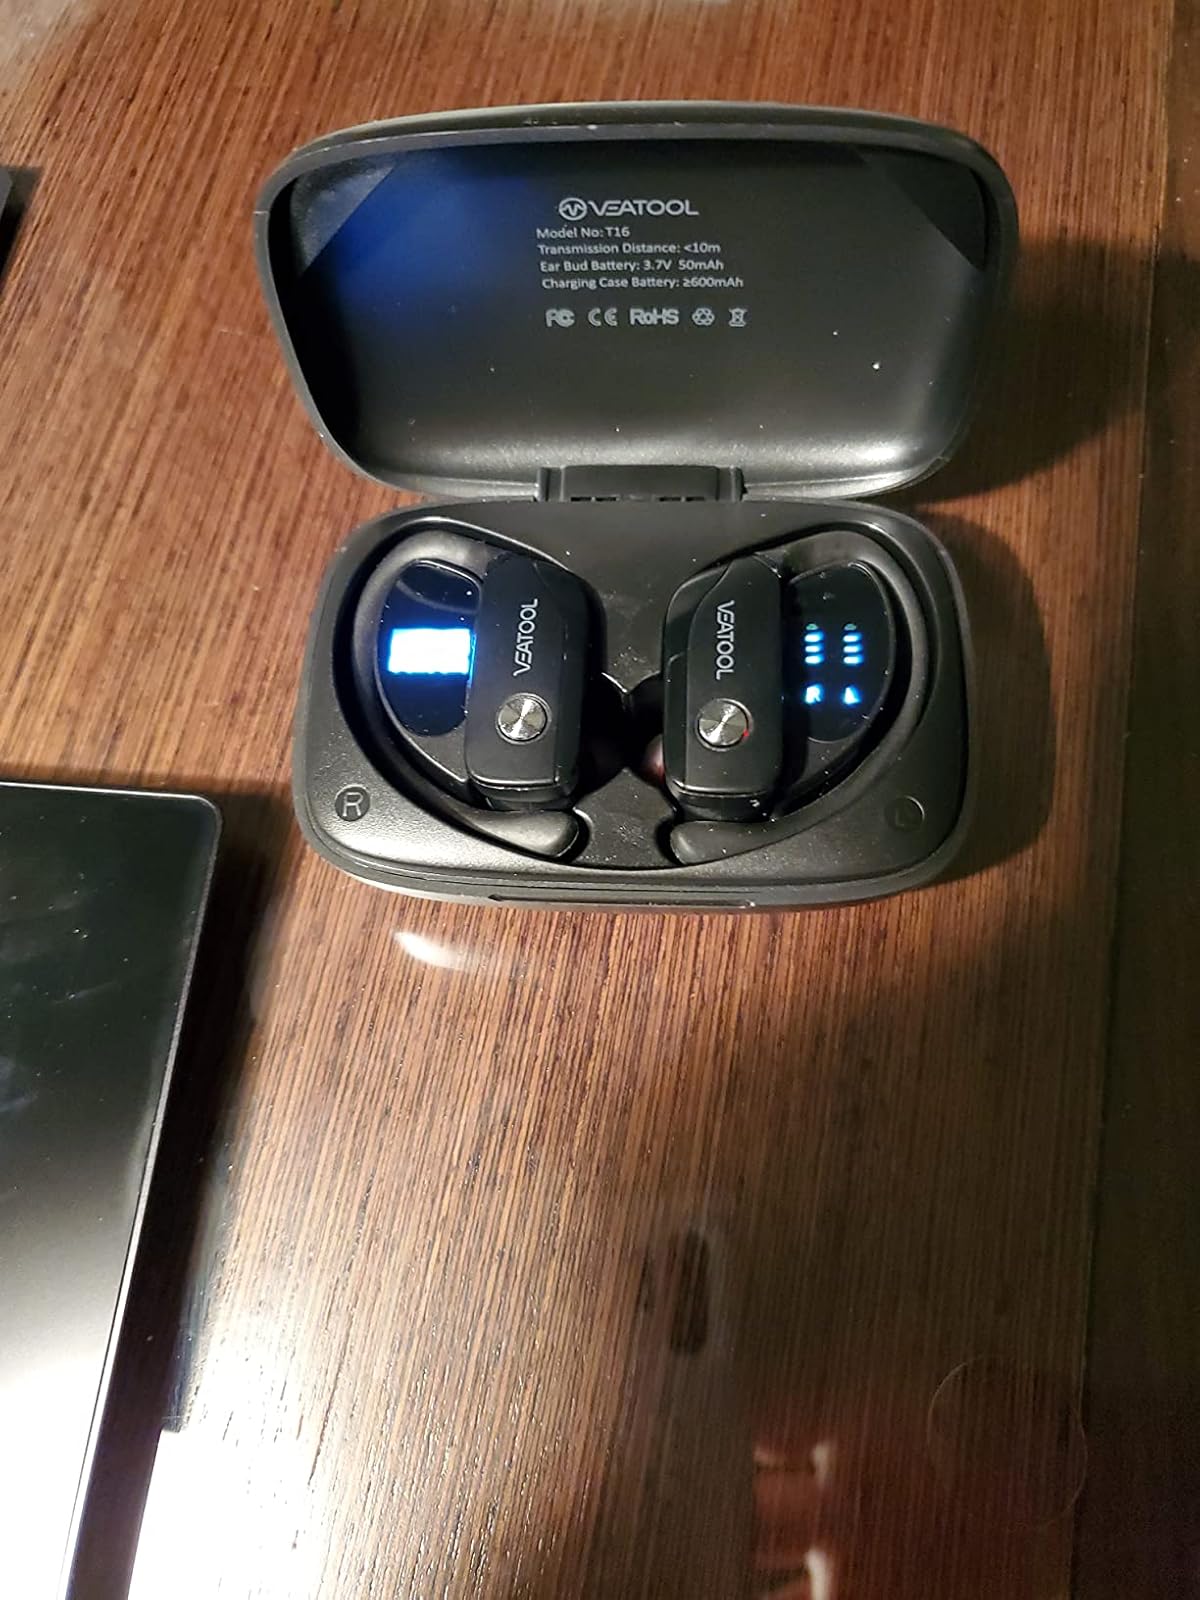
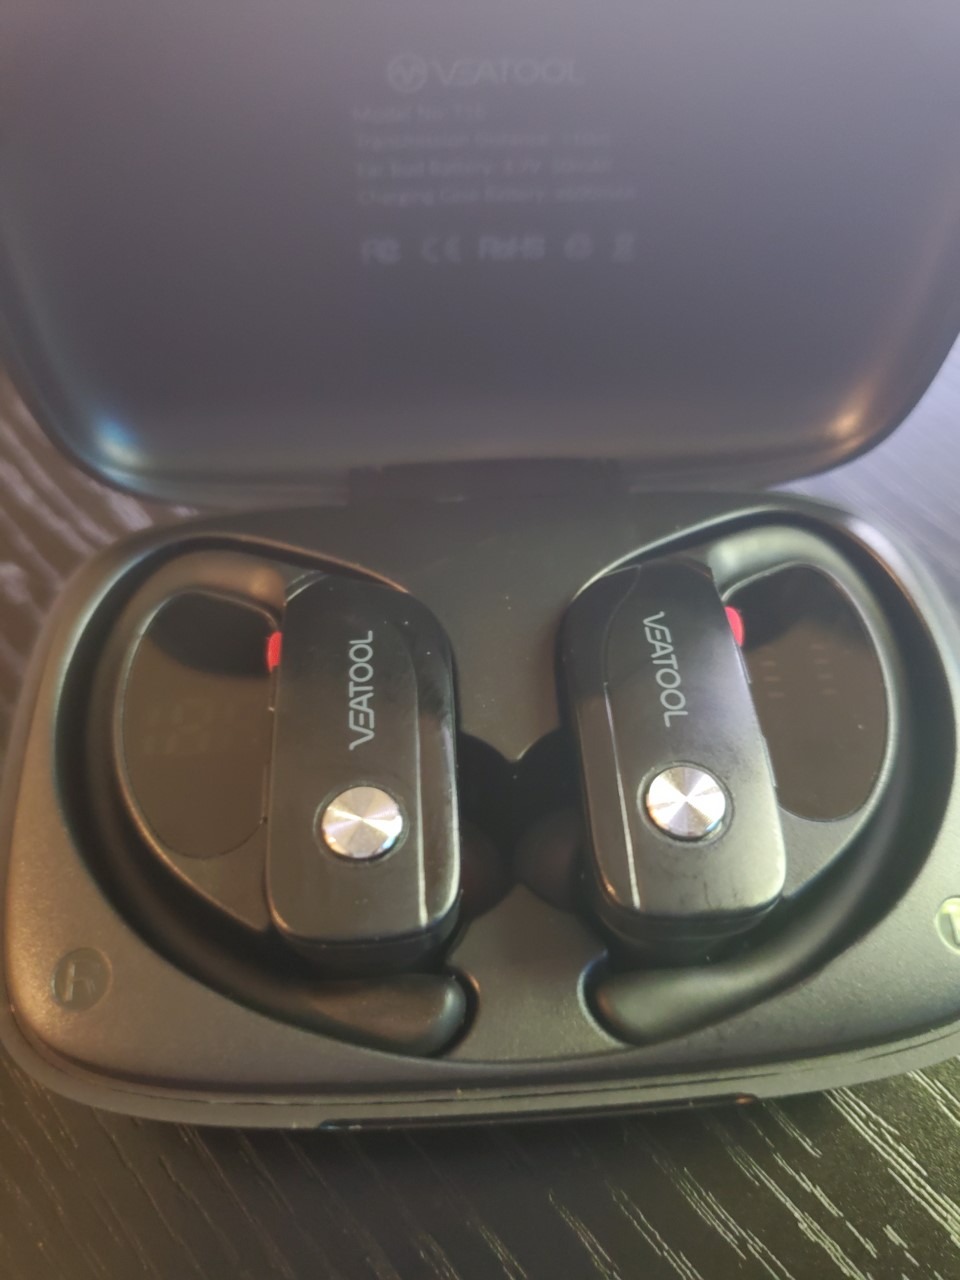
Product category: earbuds
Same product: yes